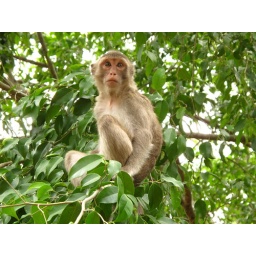
monkey in a tree